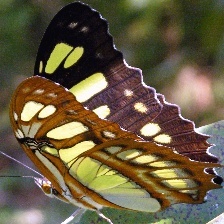
Species: MALACHITE